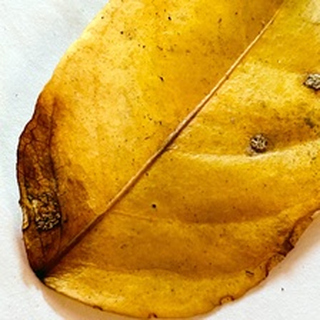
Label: lemon_dry_leaf